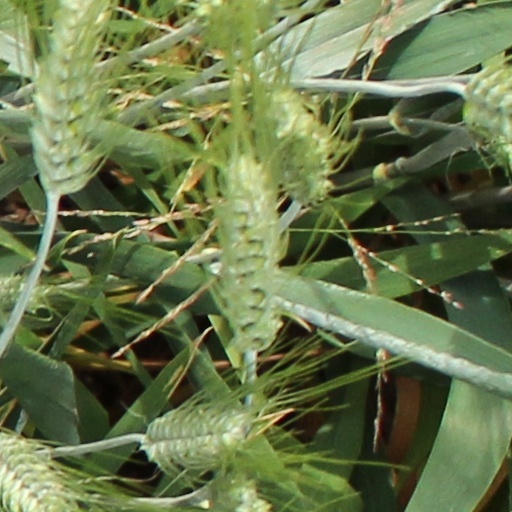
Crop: wheat